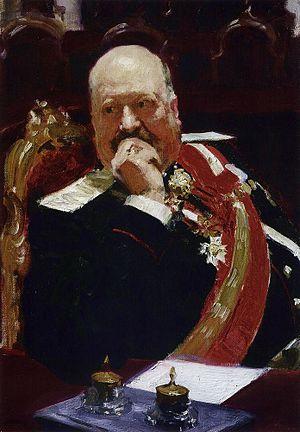
Session protocolaire du Conseil d’État, de son titre complet Session solennelle du Conseil d'État du 7 mai 1901 pour le jour du jubilé des cent ans depuis son institution est un tableau d'Ilia Répine.
Comte Alexeï Pavlovitch Ignatiev. Né le 22 mai 1842 à Tver, assassiné le 22 décembre 1906 à Tver. Général de cavalerie, membre du Conseil d'État, vice-ministre de l'Intérieur, gouverneur-général d'Irkoutsk, gouverneur-général de Kiev. Il fut connu pour ses positions conservatrices et monarchistes, en outre, il fut un homme très pieux.